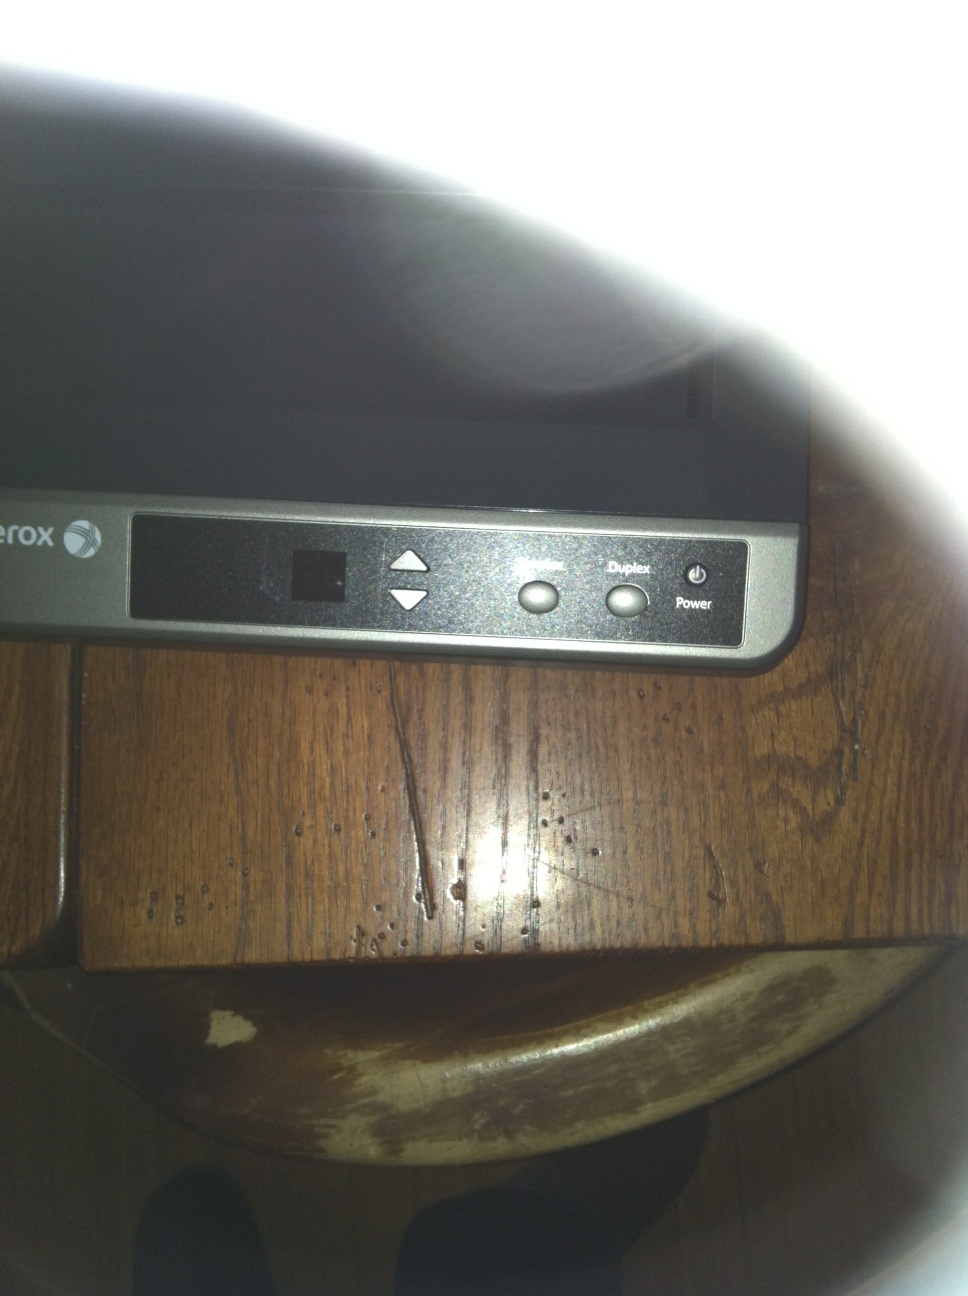Question: Please tell me what the buttons do or what the names are from left to right on the scanner?
Answer: unanswerable